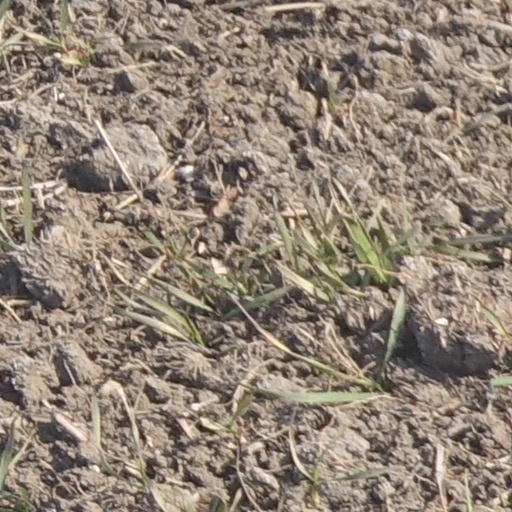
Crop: wheat